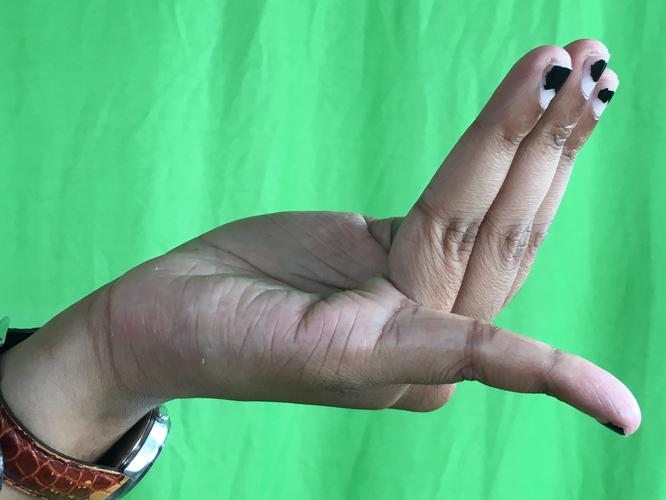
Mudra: Chaturam
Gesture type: single_hand